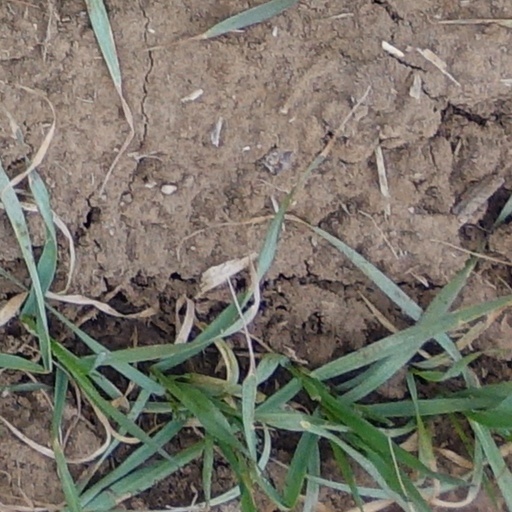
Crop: wheat